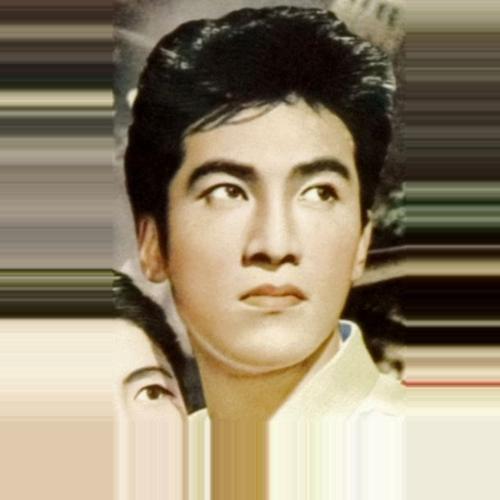
Age: 19